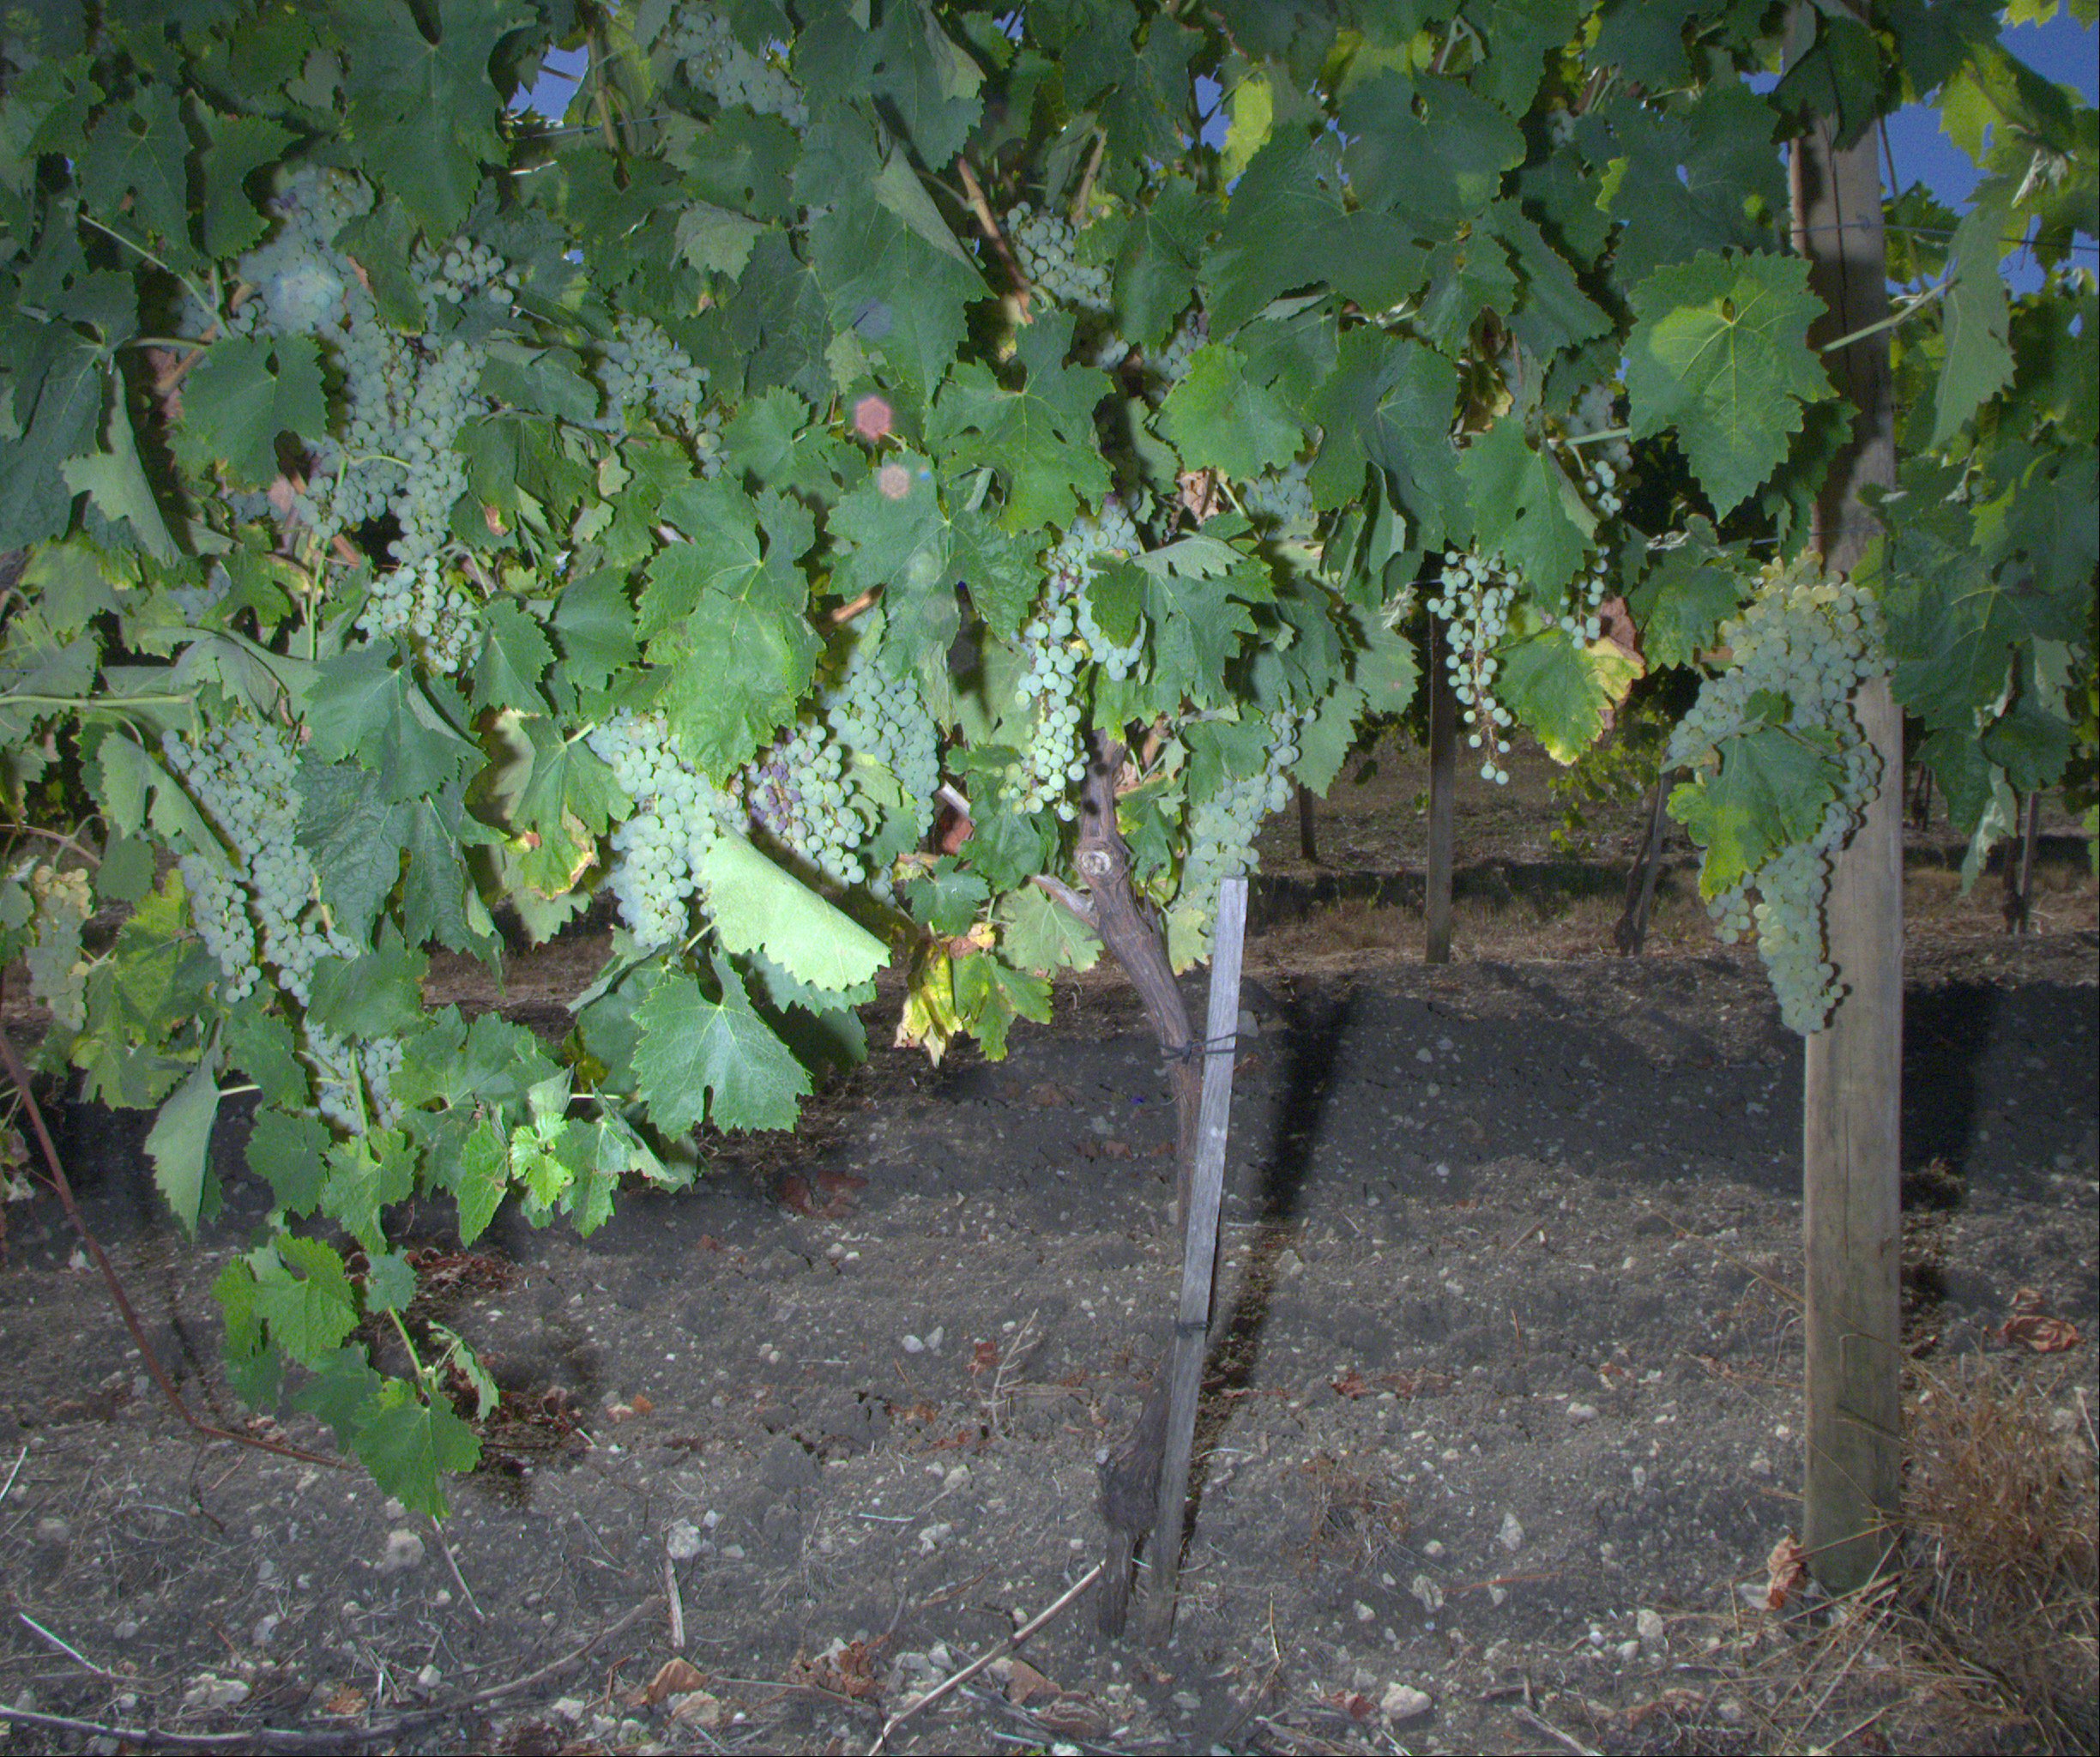
Grape variety: ugni-blanc
Disease: confounding disease (conf)